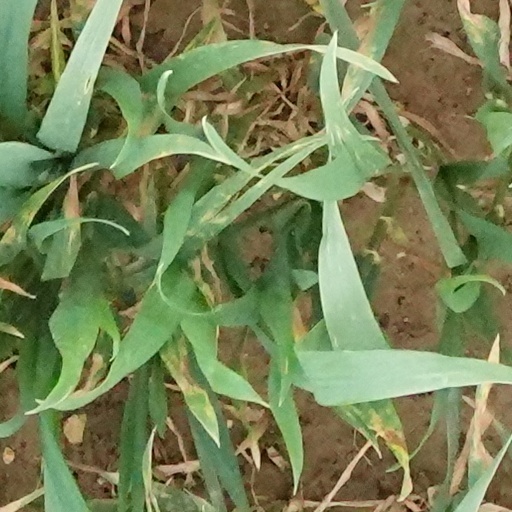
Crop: wheat